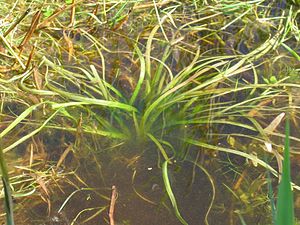
Søpryd
Almindelig søpryd Baldellia ranunculoides
Almindelig søpryd Baldellia ranunculoides
Søpryd er en planteslægt, der kun har to arter i Danmark: